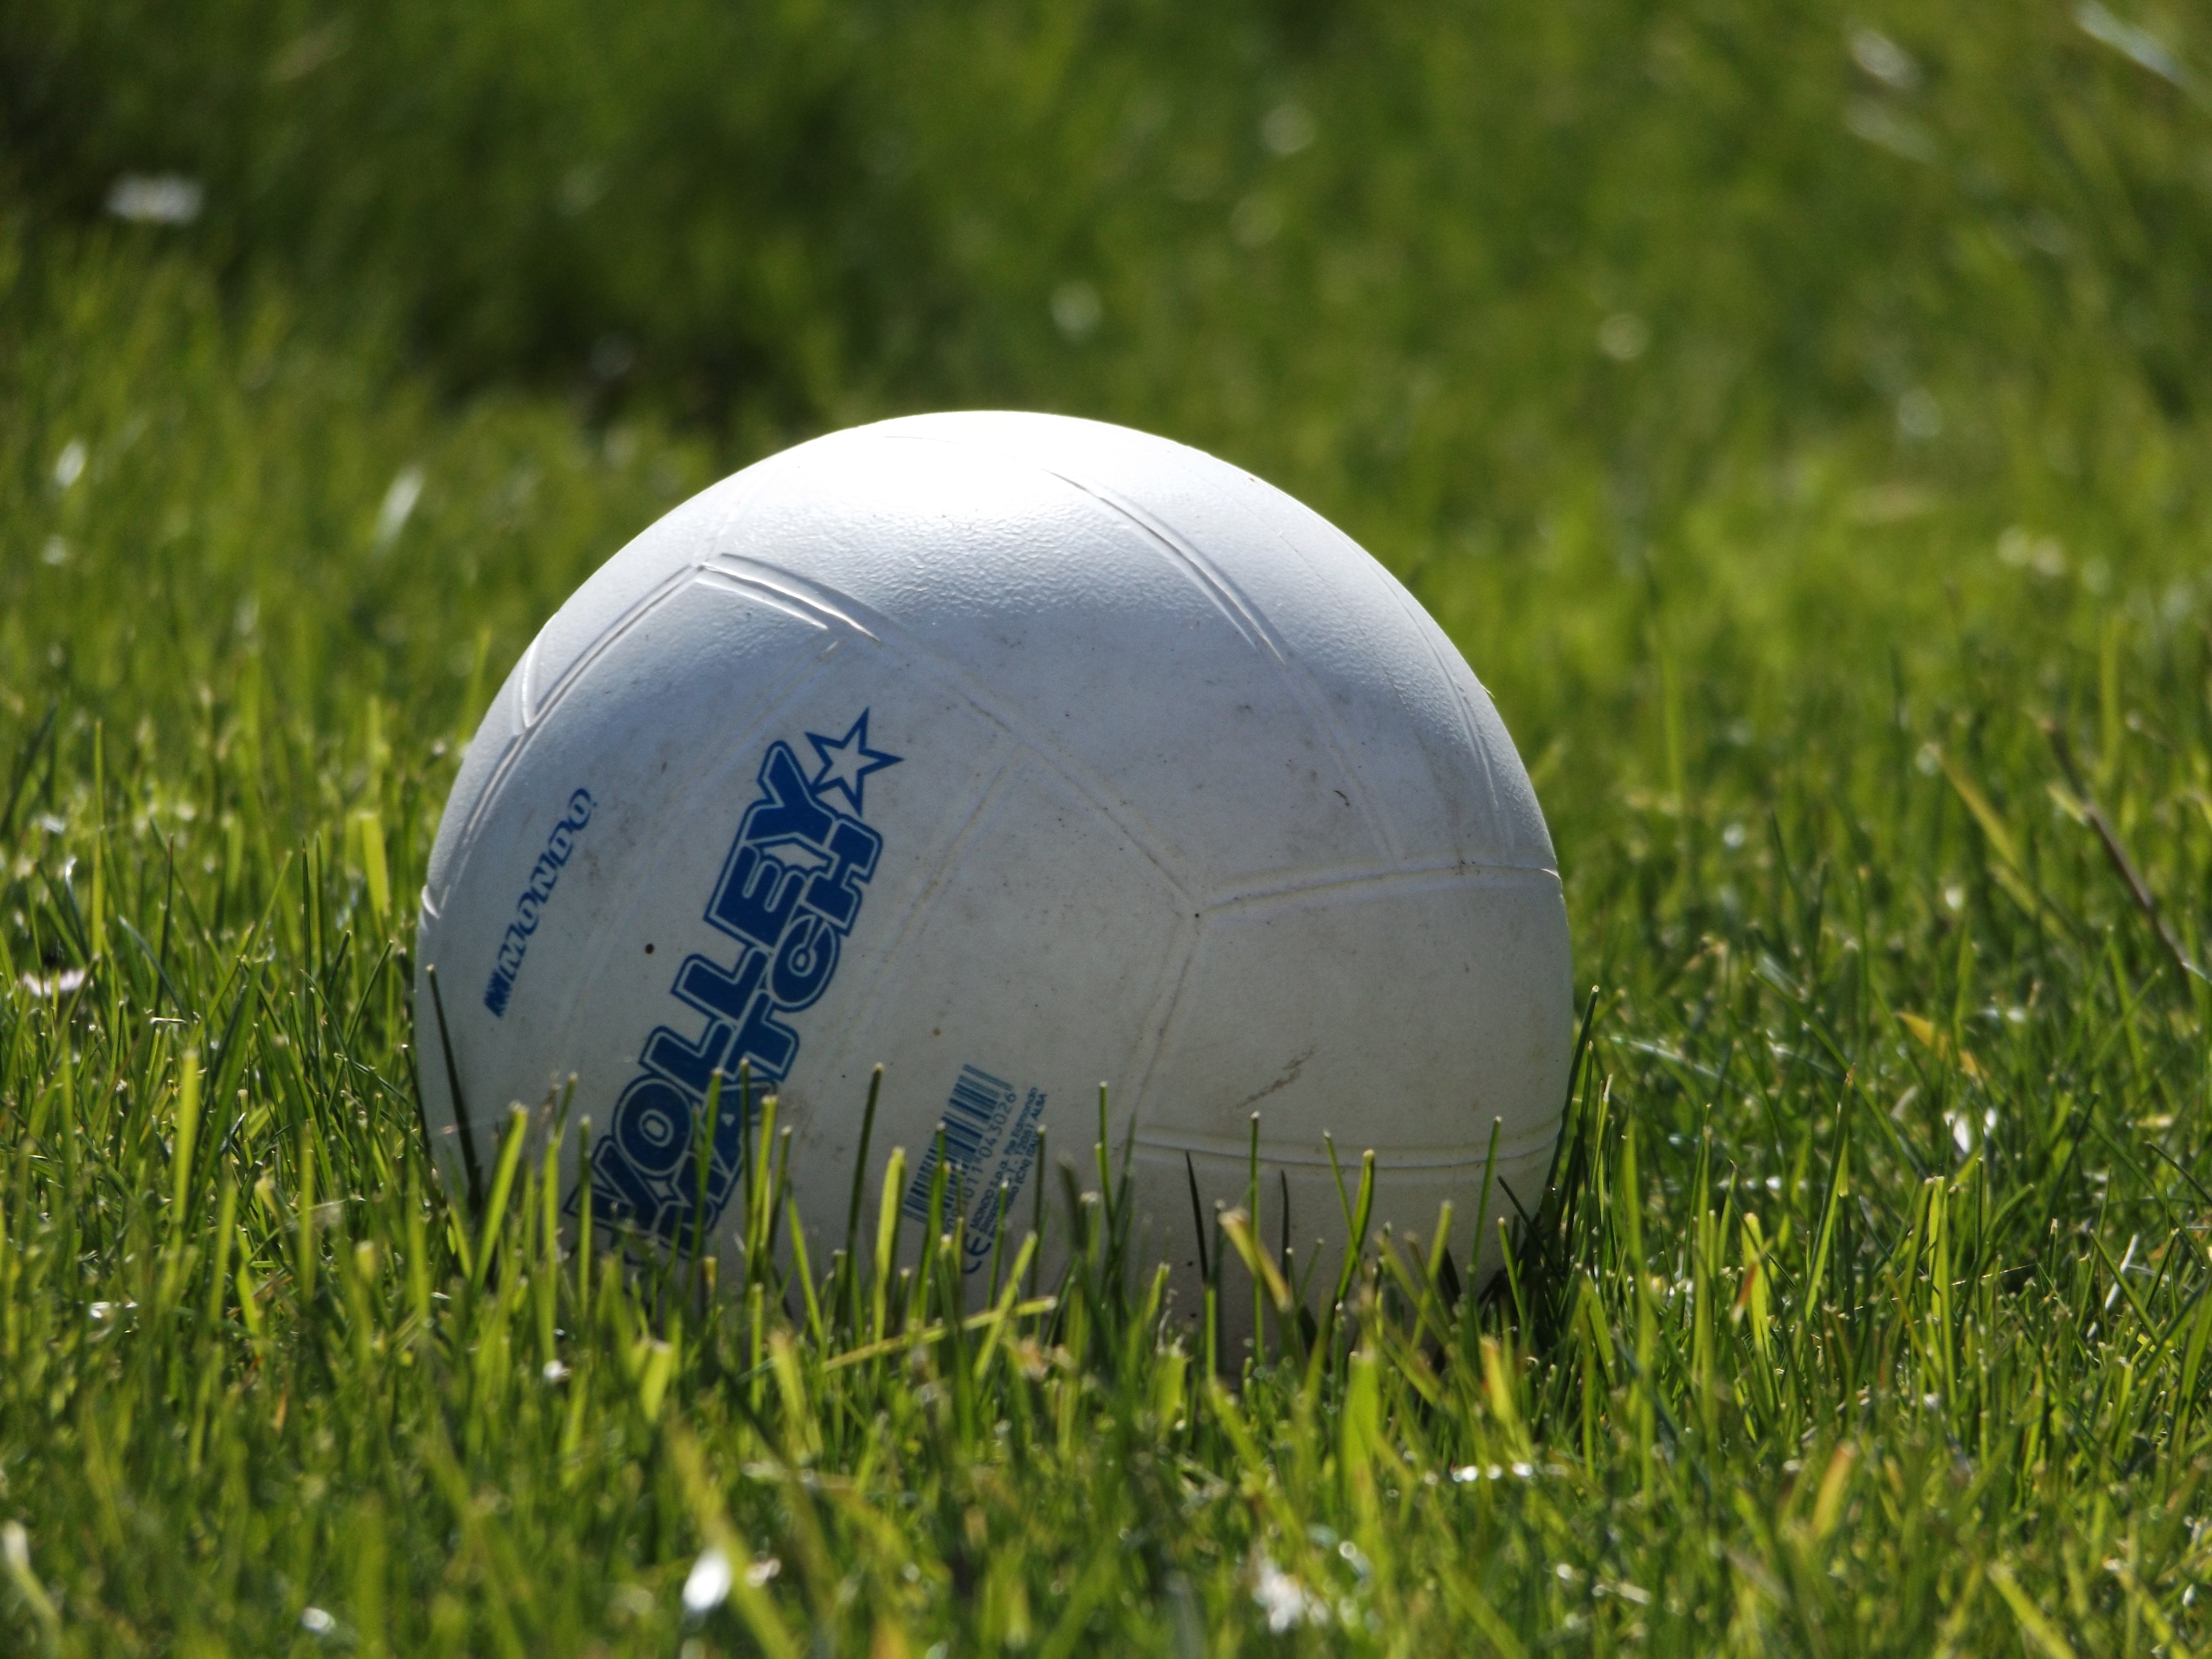
nature, grass, white, field, lawn, meadow, round, recreation, spring, green, calm, garden, golf, sports equipment, ball, games, atmosphere of earth